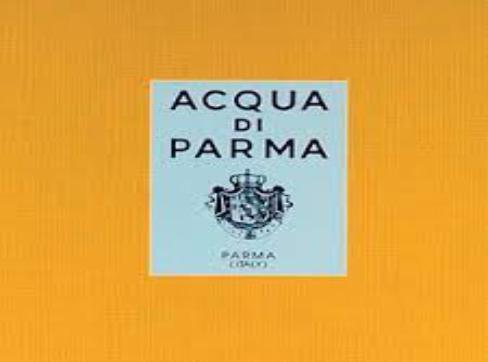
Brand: ACQUA DI PARMA
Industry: Necessities